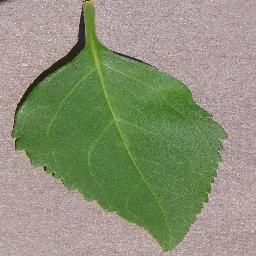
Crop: cherry
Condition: (including_sour)_healthy